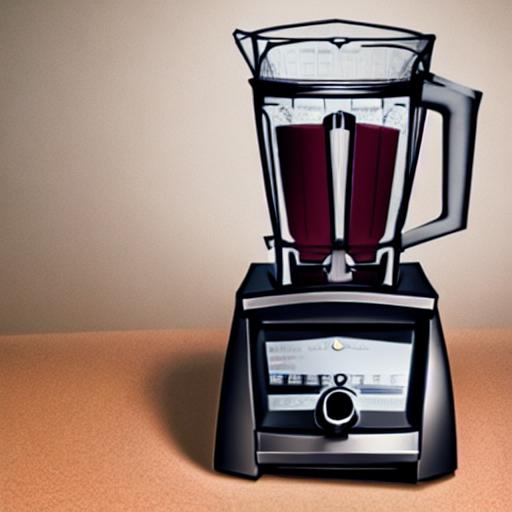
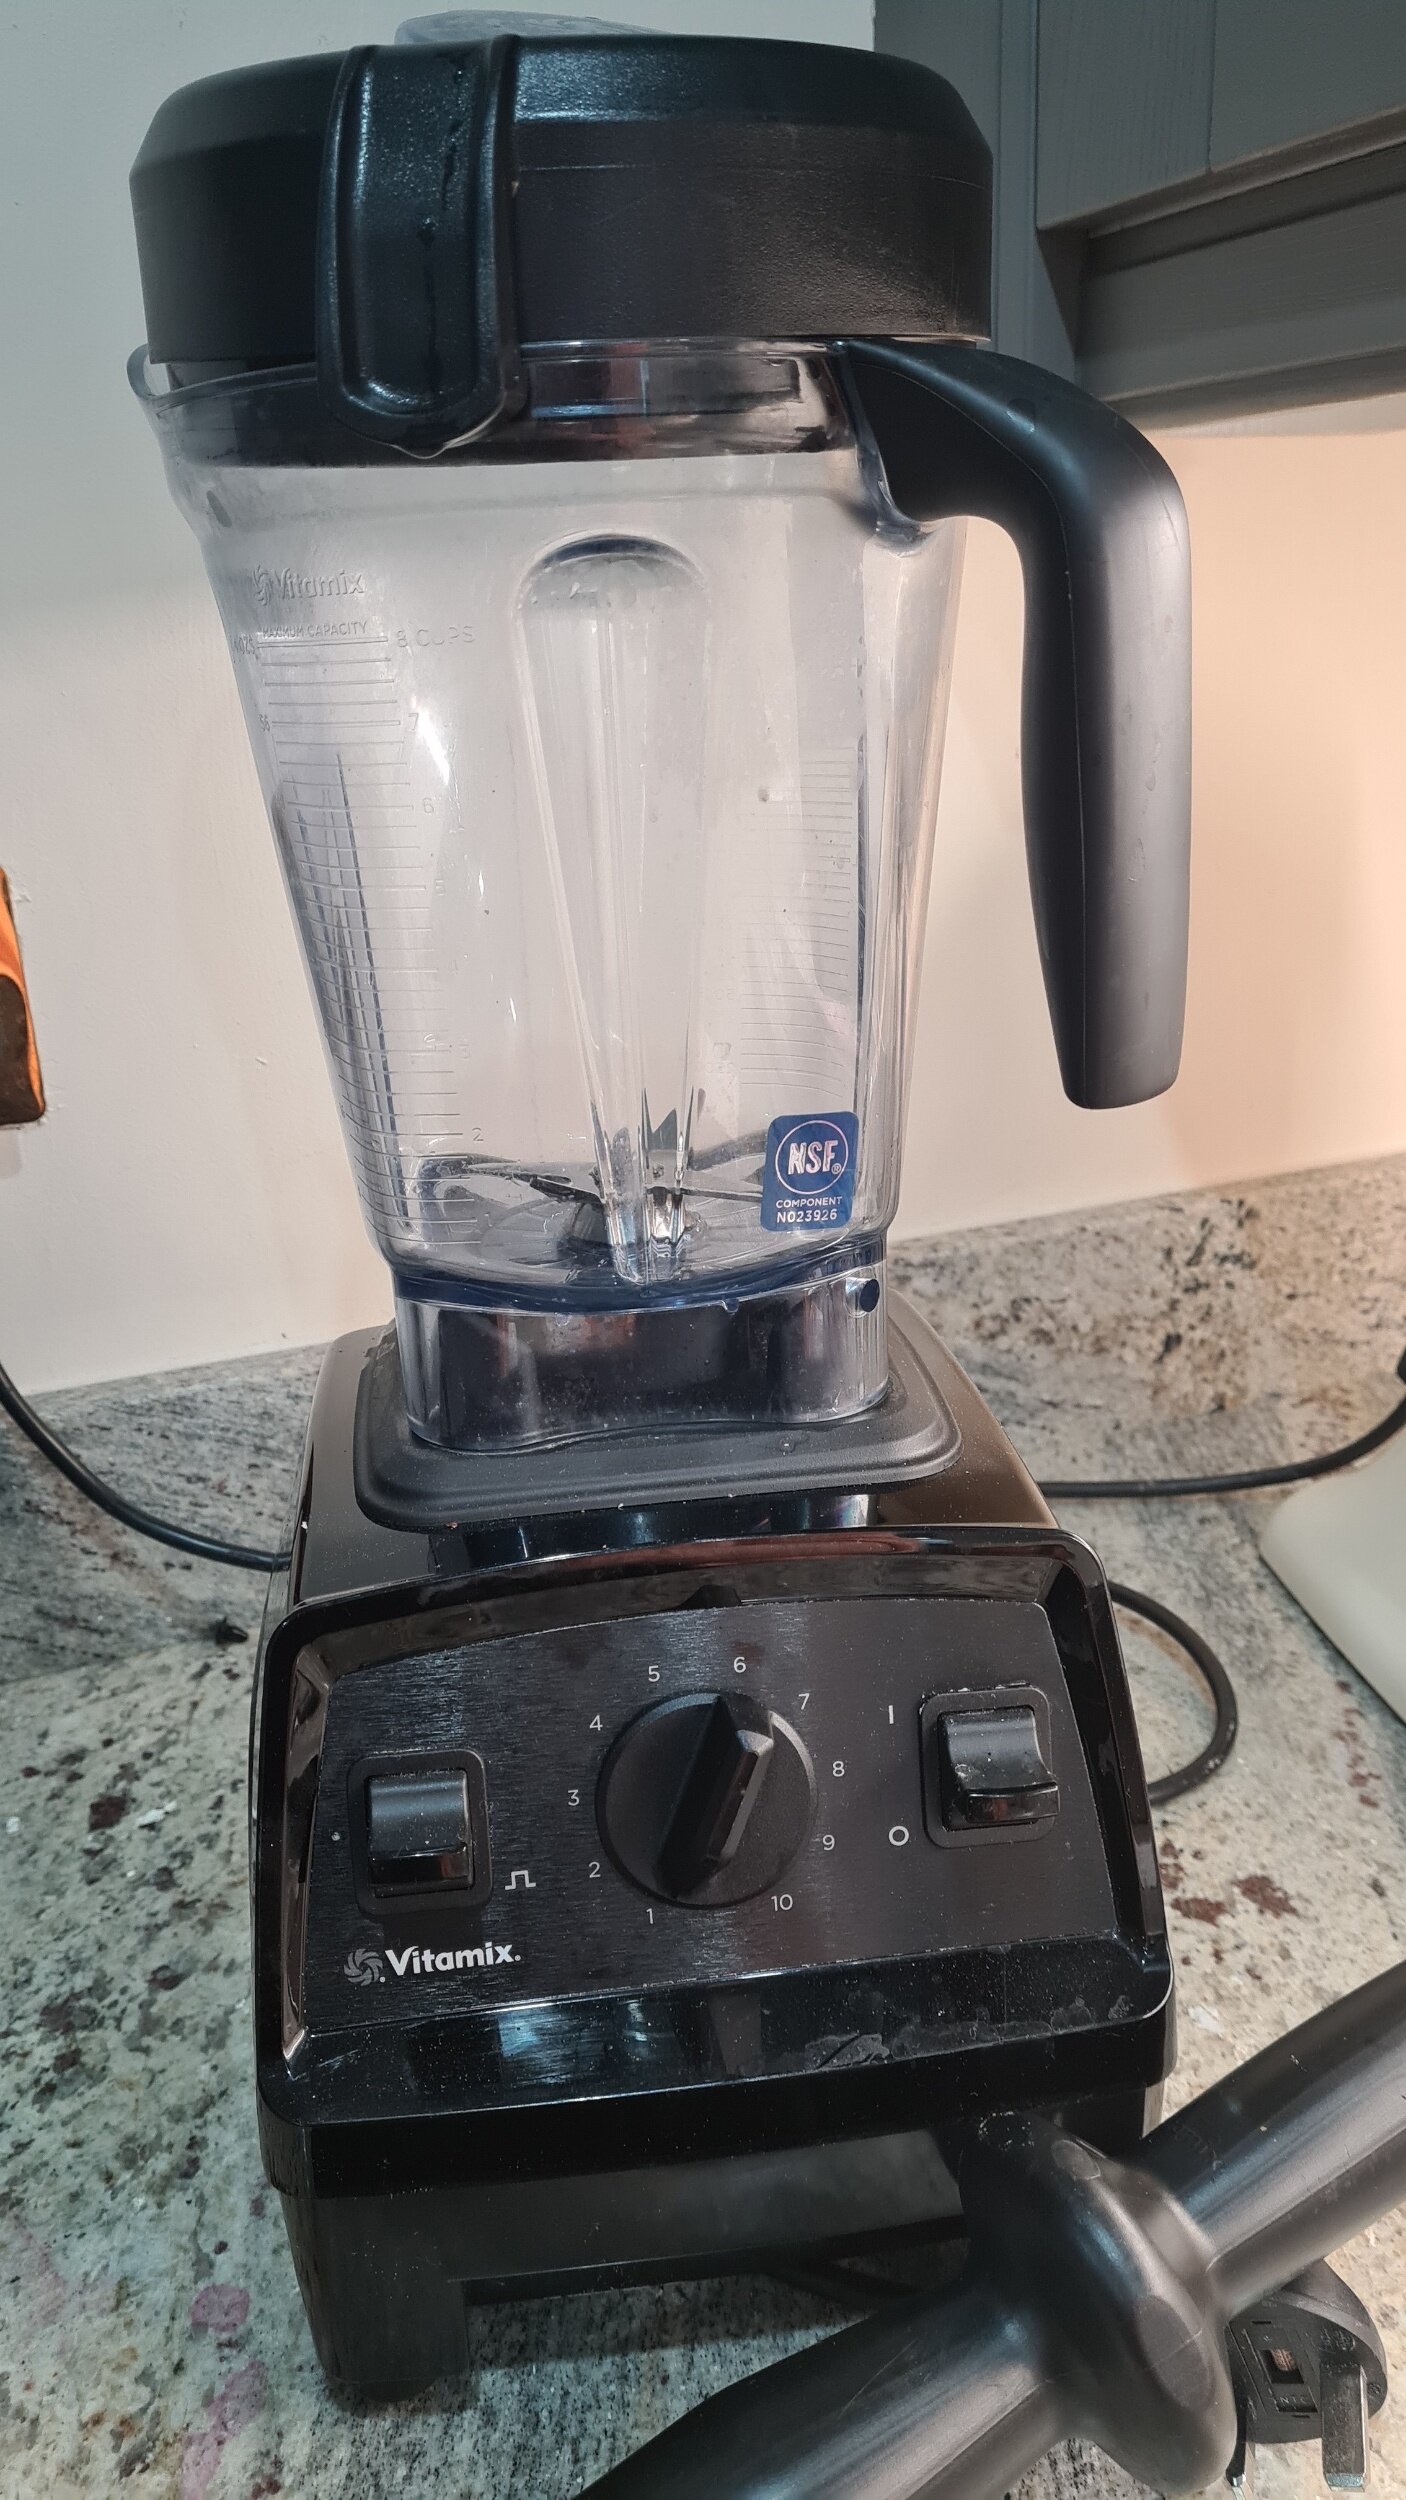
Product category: items_blender
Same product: no